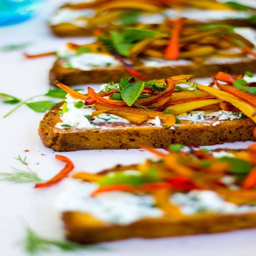
make these bright and colorful toasts for your next party !